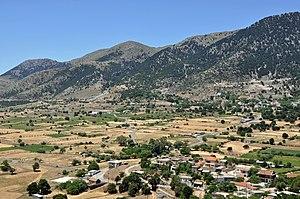
Le Plateau d'Askifou sur l'île de Crète (Grèce)